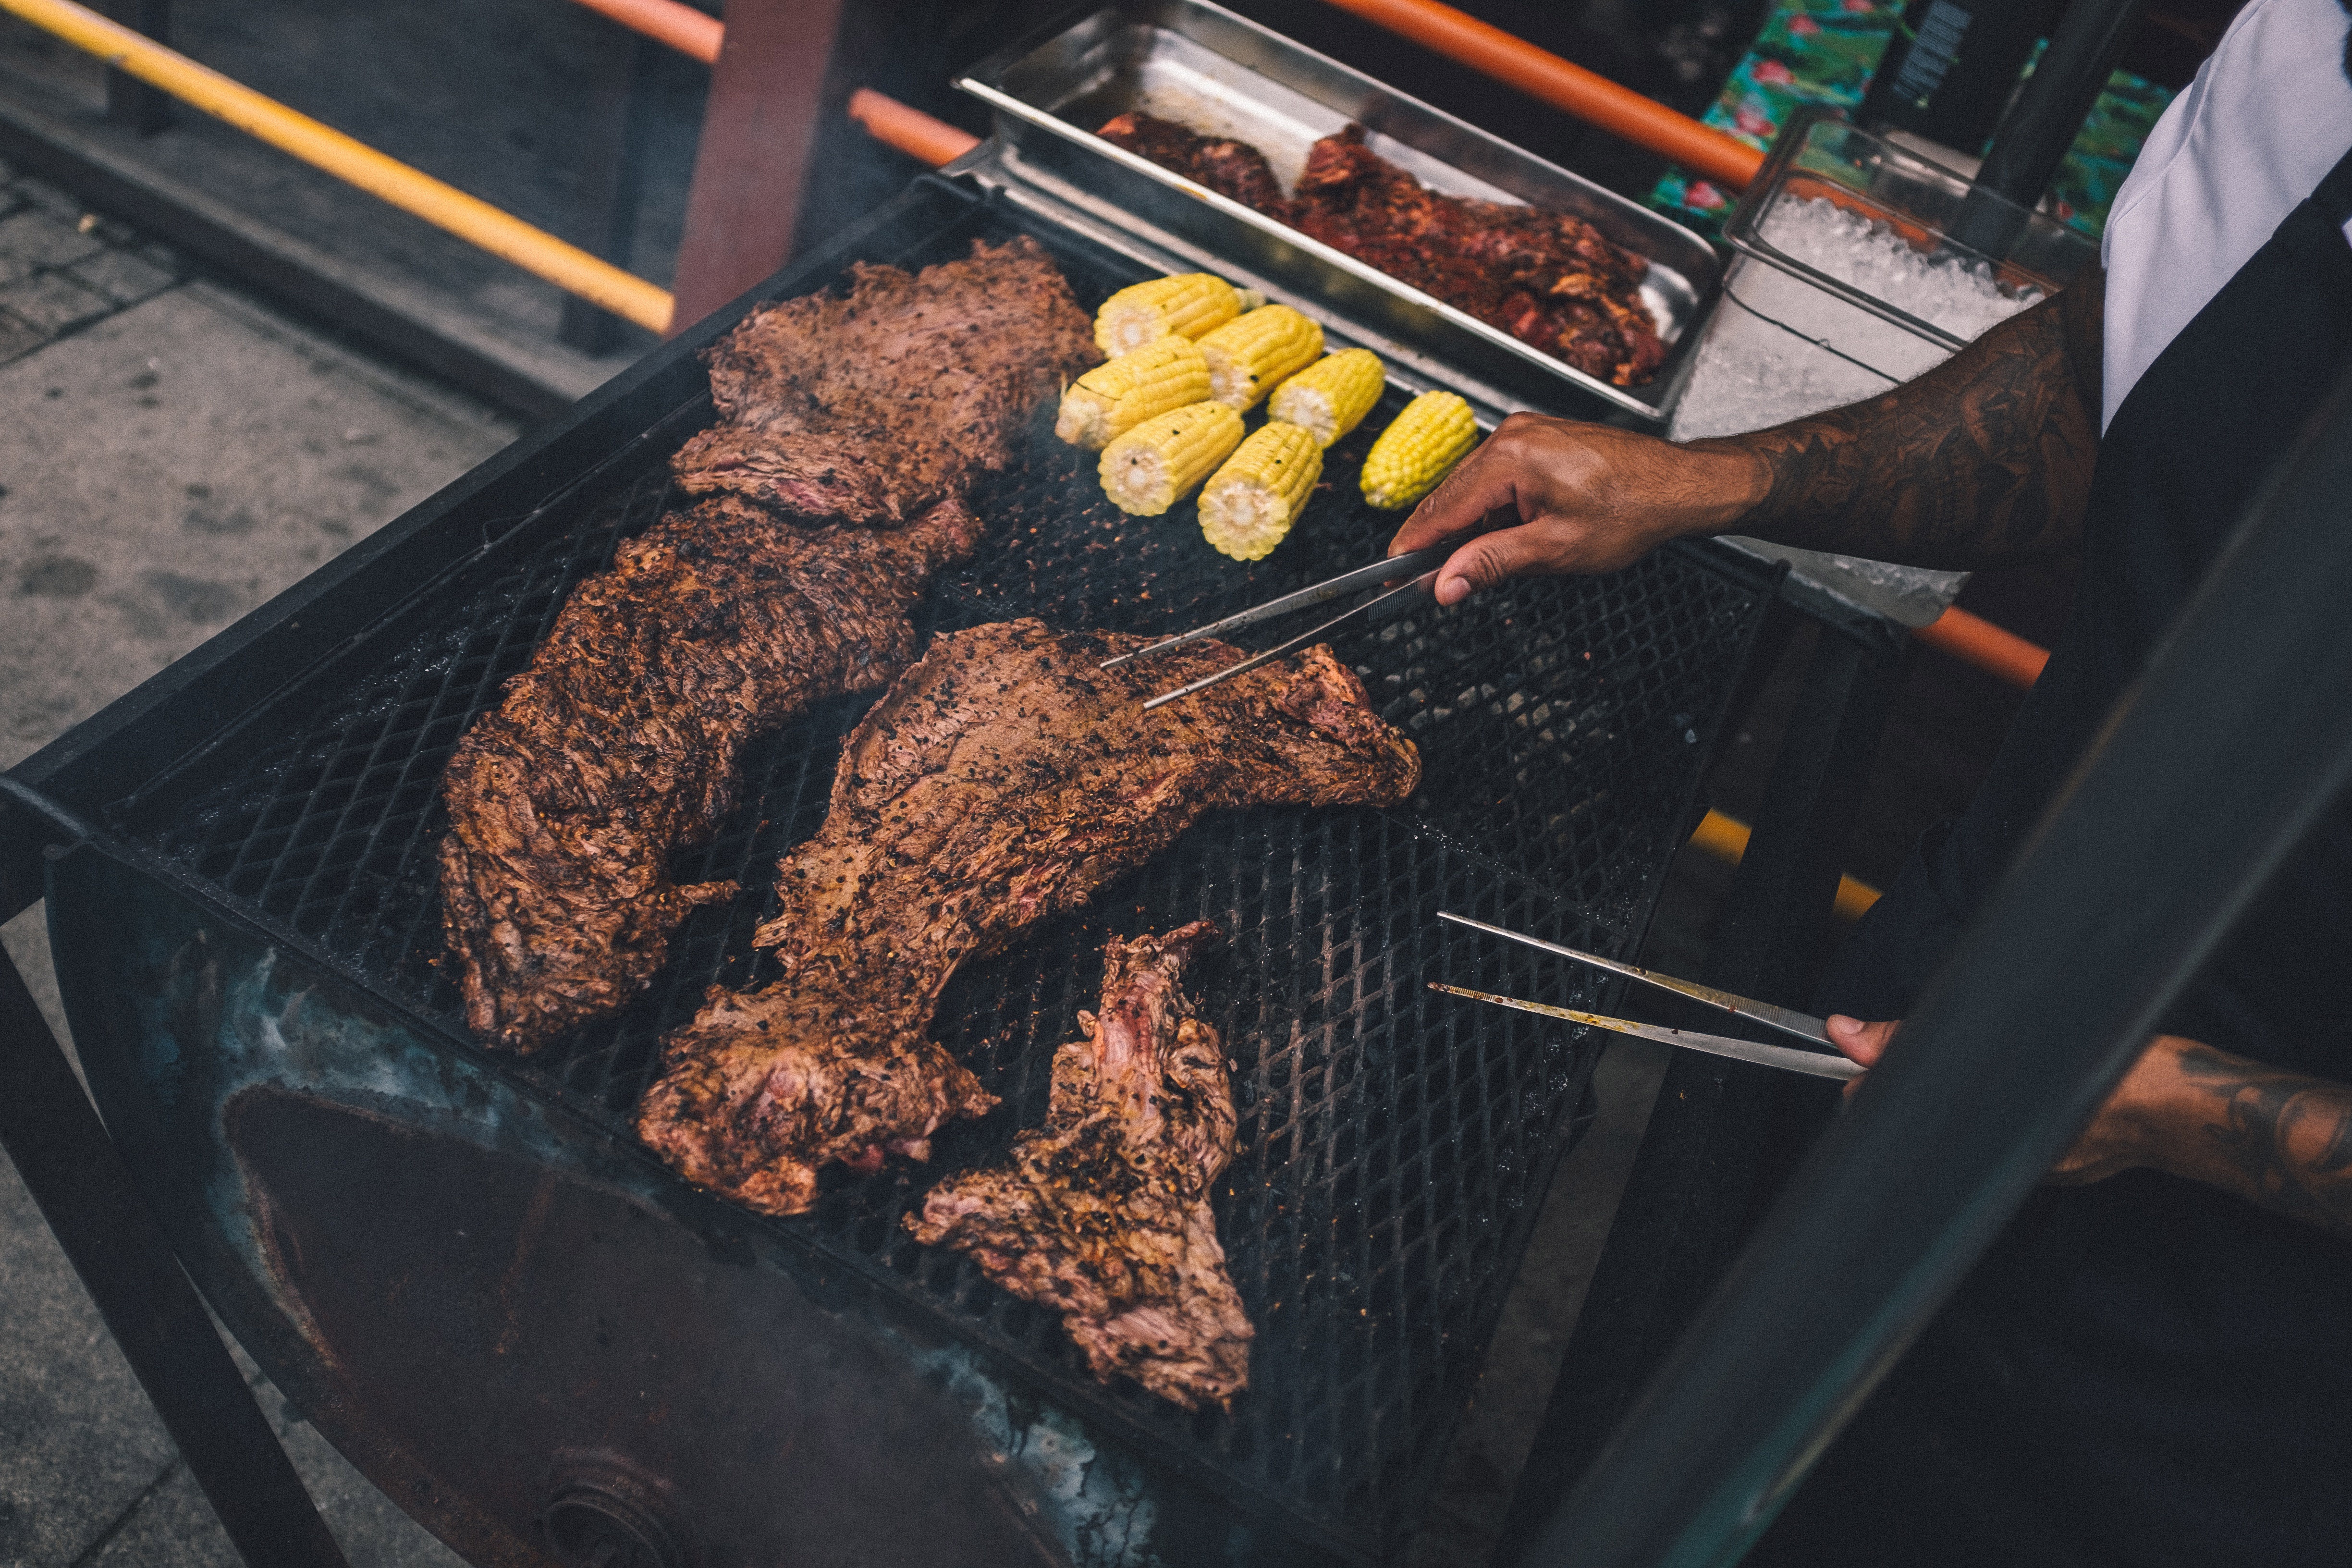
barbecue, churrasco food, food, grilling, cuisine, street food, dish, roasting, barbecue grill, outdoor grill, carne asada, satay, Anticuchos, kebab, mediterranean food, meat, Suya, corn on the cob, Iranian cuisine